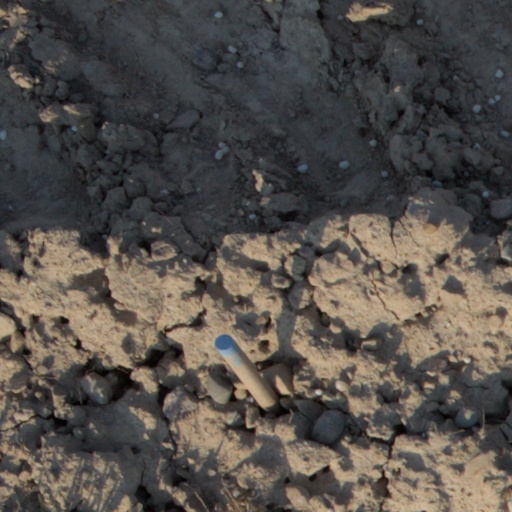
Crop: wheat